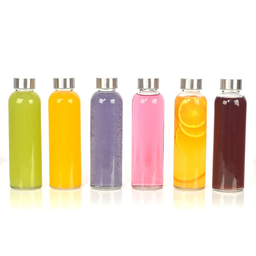
Label: bottles